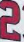
Number: 2